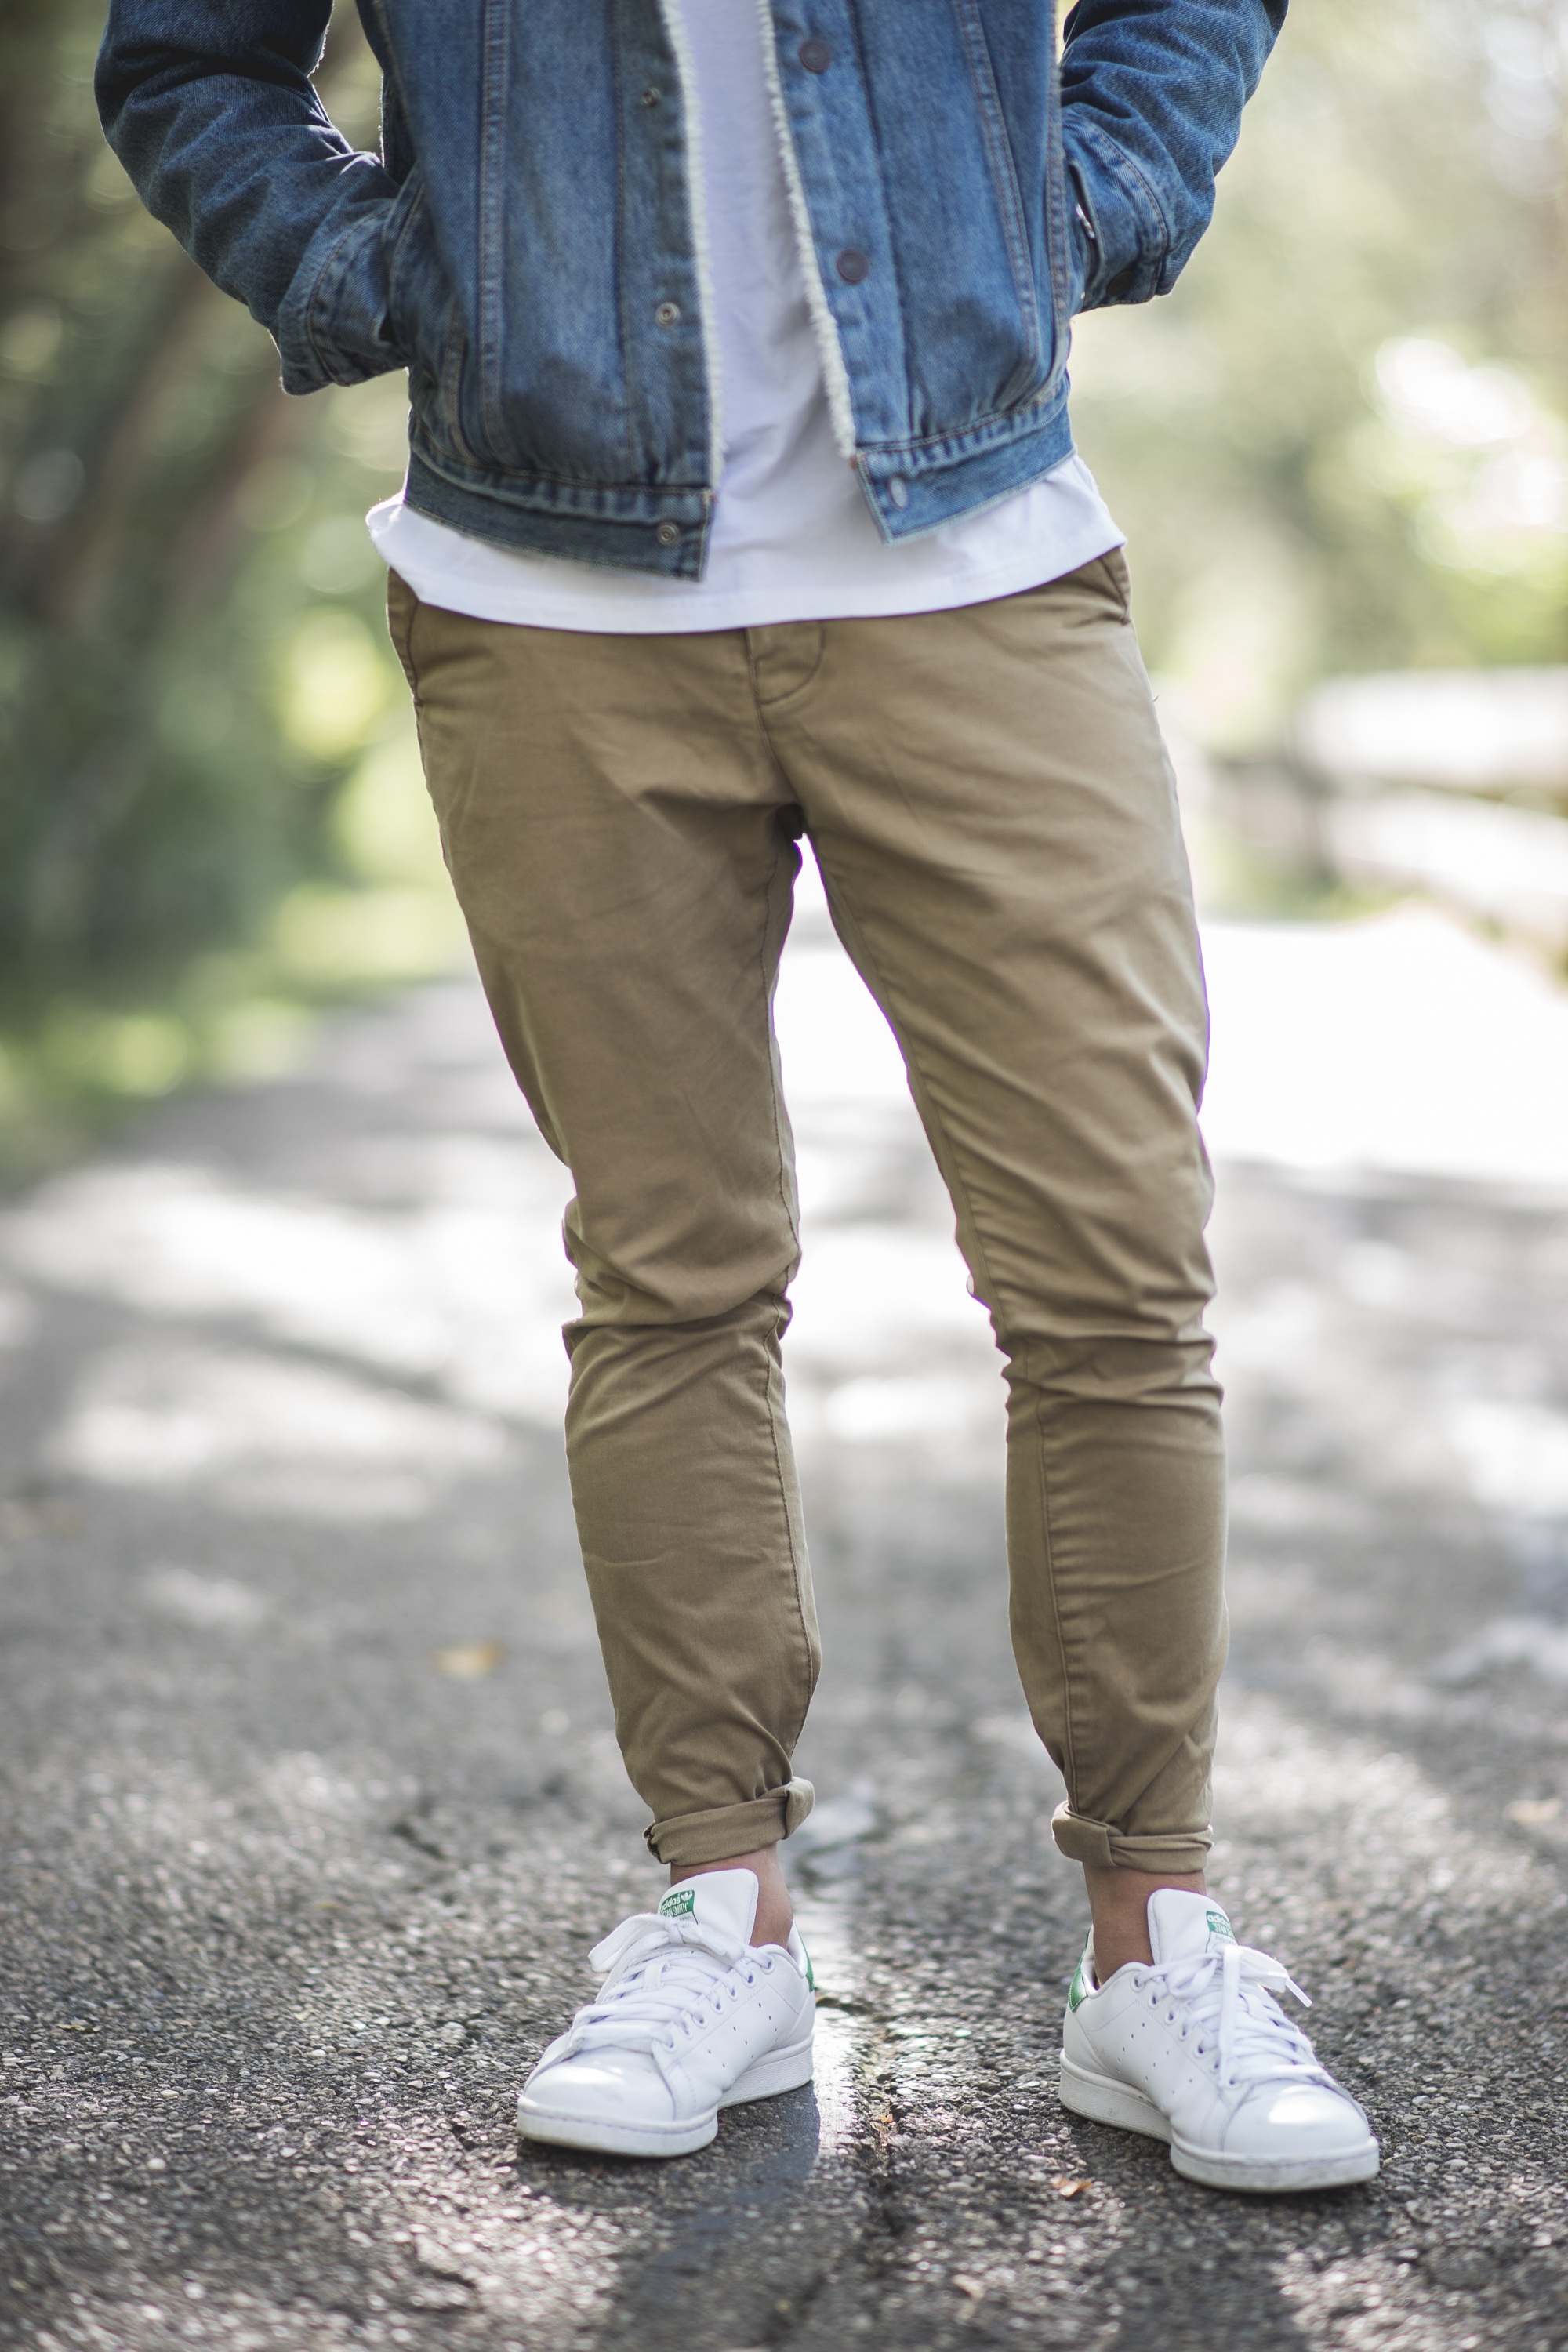
man, white, leather, boy, jeans, spring, fashion, blue, clothing, outerwear, denim, trousers, textile, shoes, sneakers, adidas, footwear, stan smith